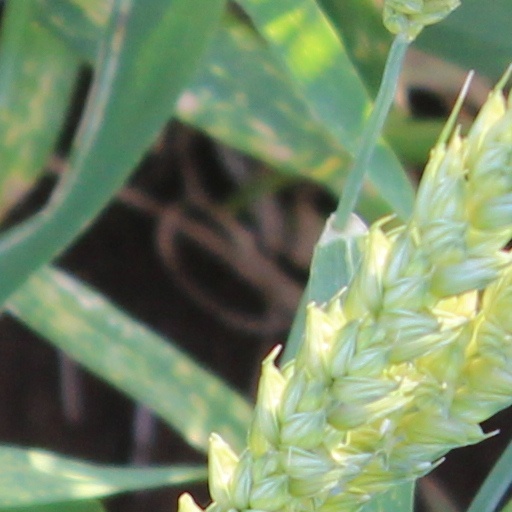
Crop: wheat